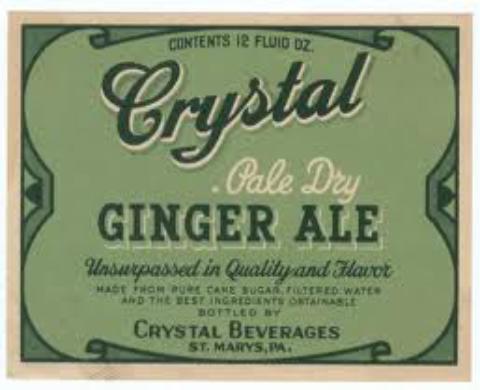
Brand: Ginger Ale
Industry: Food